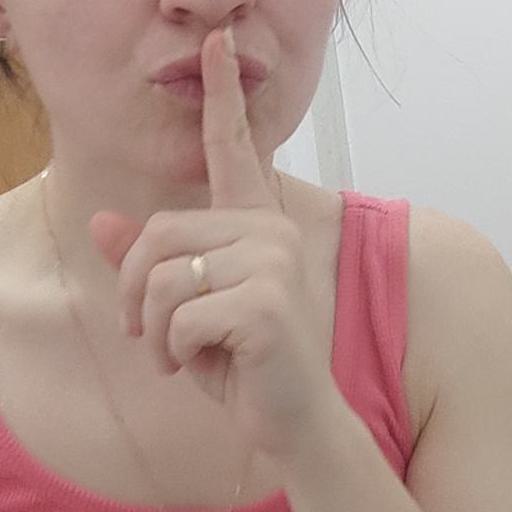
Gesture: mute